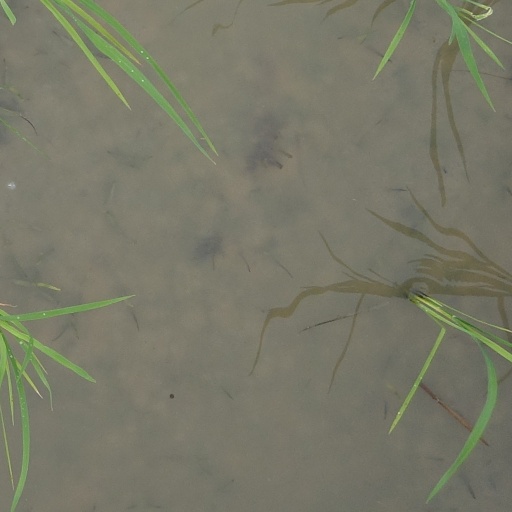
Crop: rice